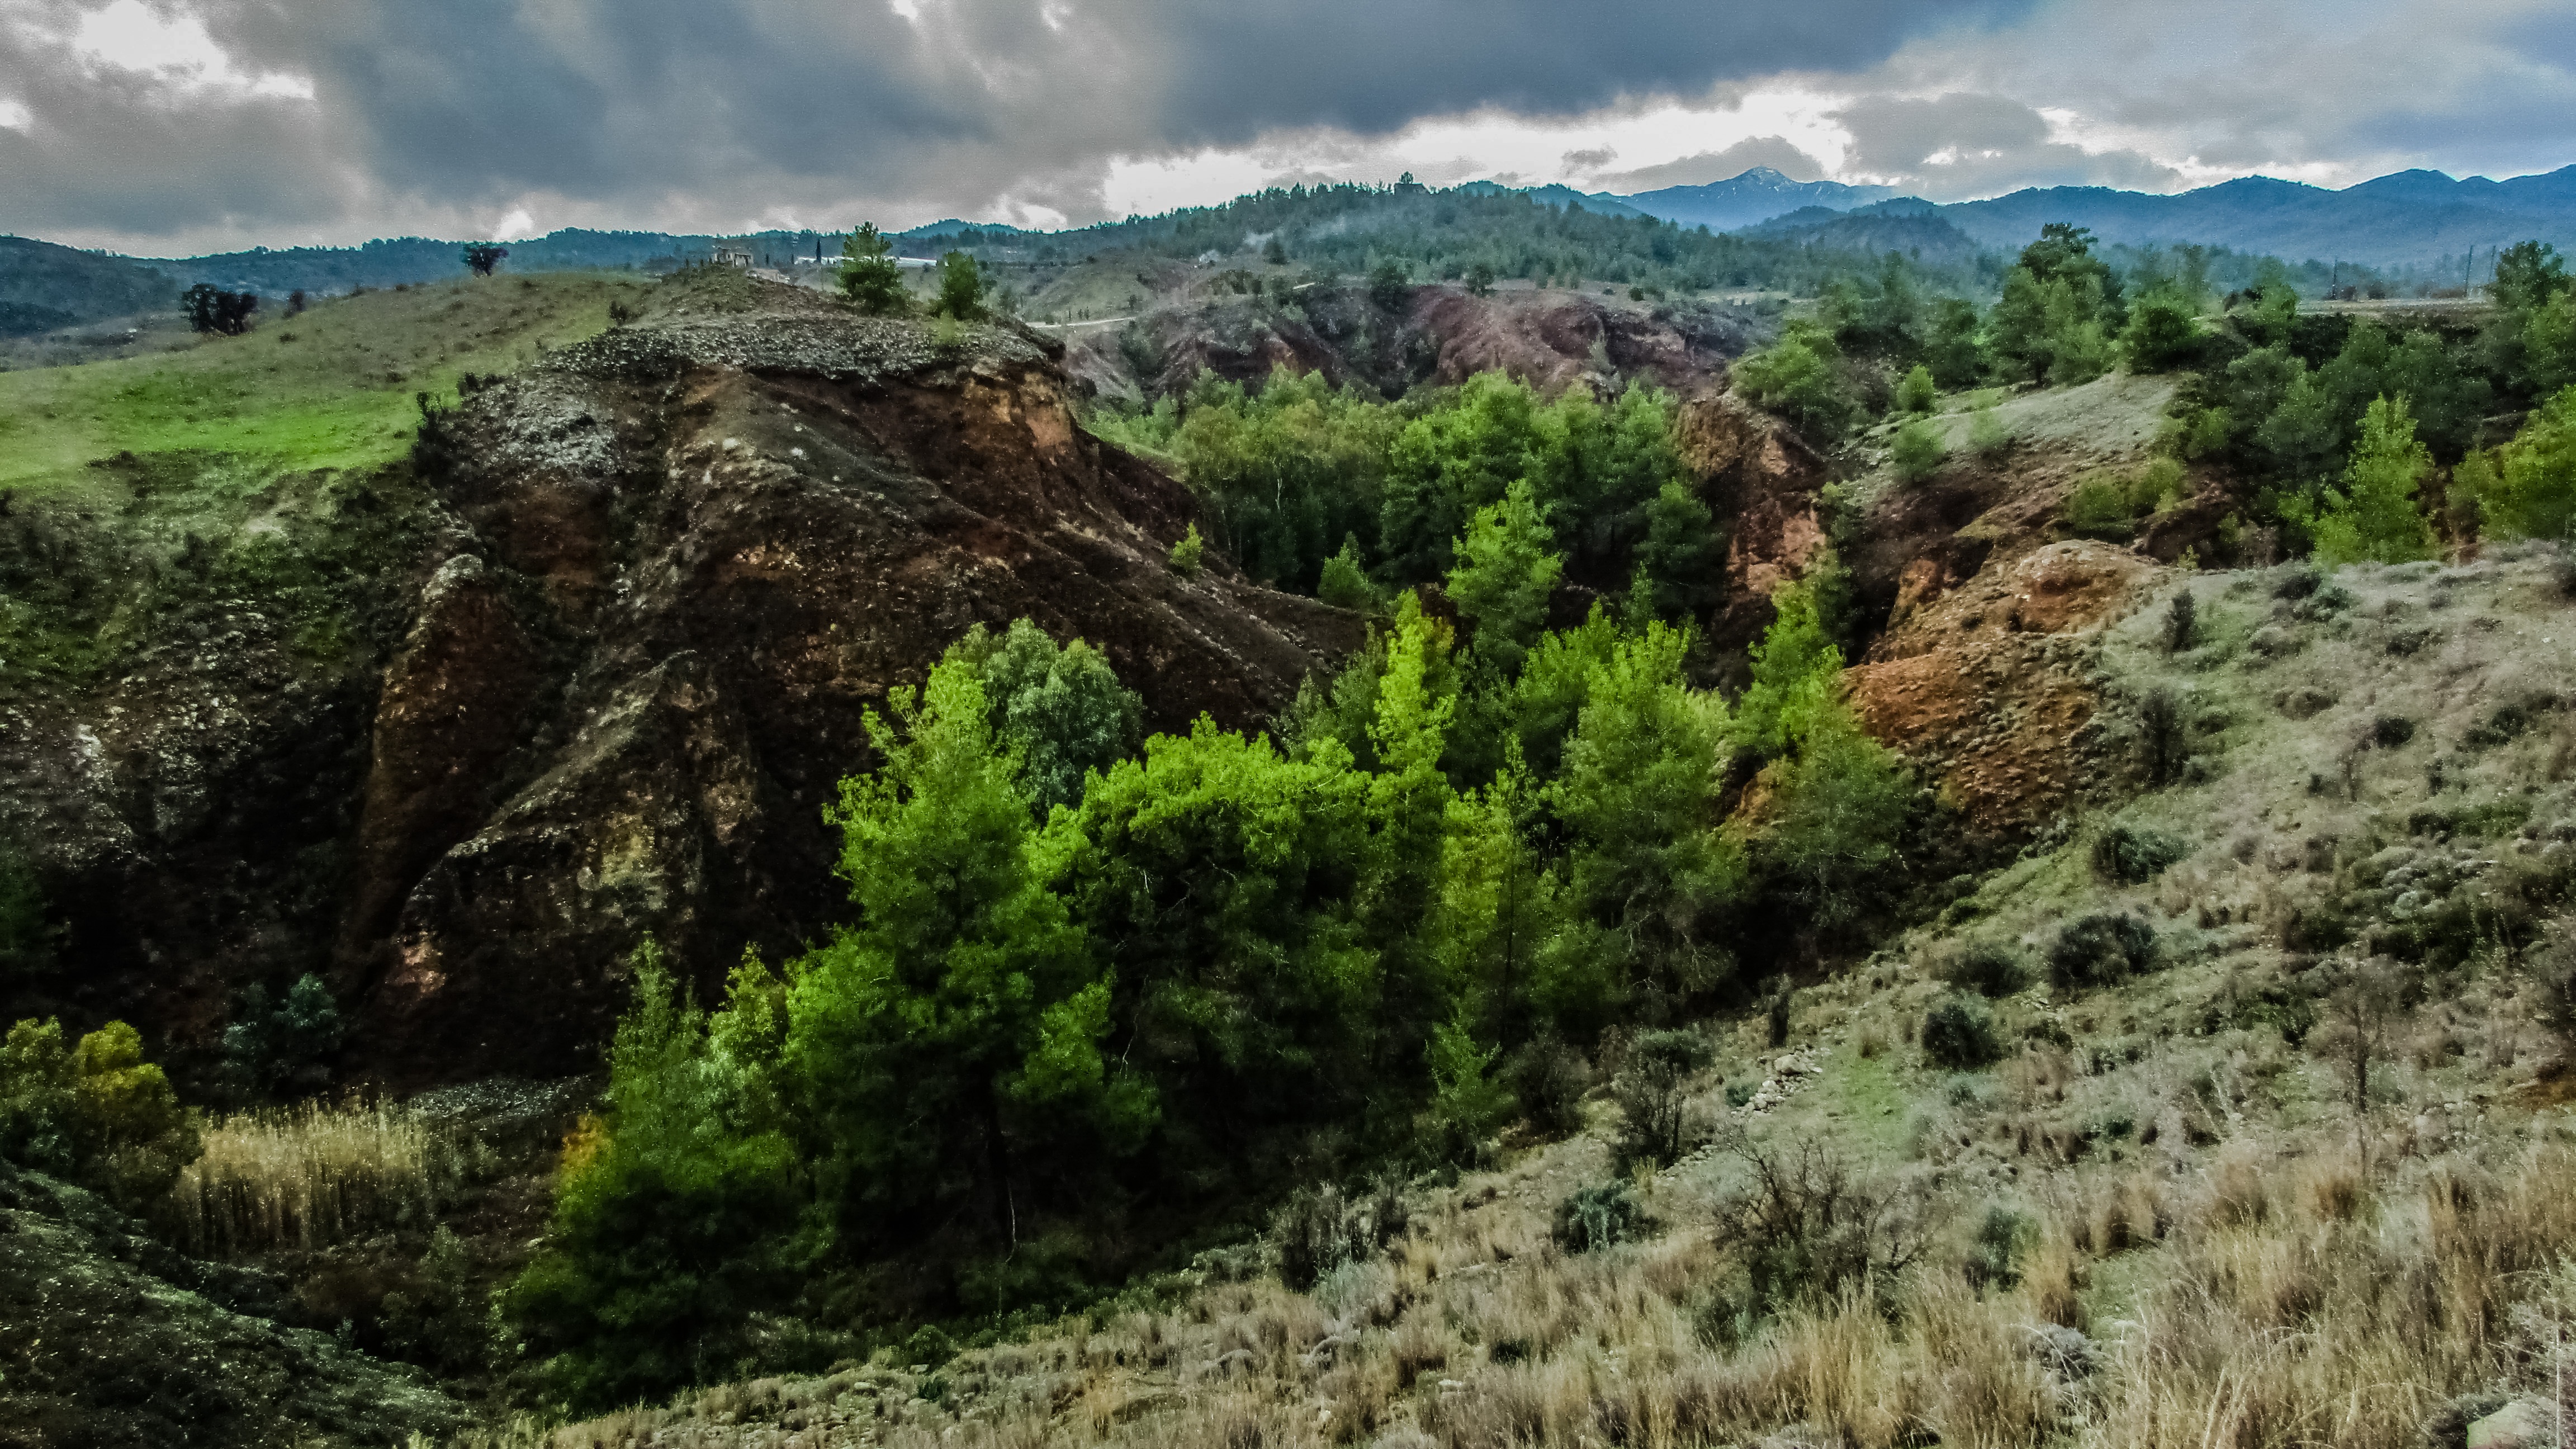
landscape, tree, nature, forest, wilderness, mountain, winter, trail, hill, valley, mountain range, cliff, red, jungle, scenic, canyon, terrain, national park, ridge, erosion, geology, vegetation, rainforest, plateau, geological, habitat, ecosystem, cyprus, biome, natural environment, geographical feature, mountainous landforms, geological phenomenon, troodhos, tamassos